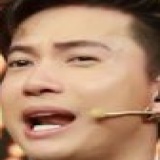
ca sĩ S.T Sơn Thạch